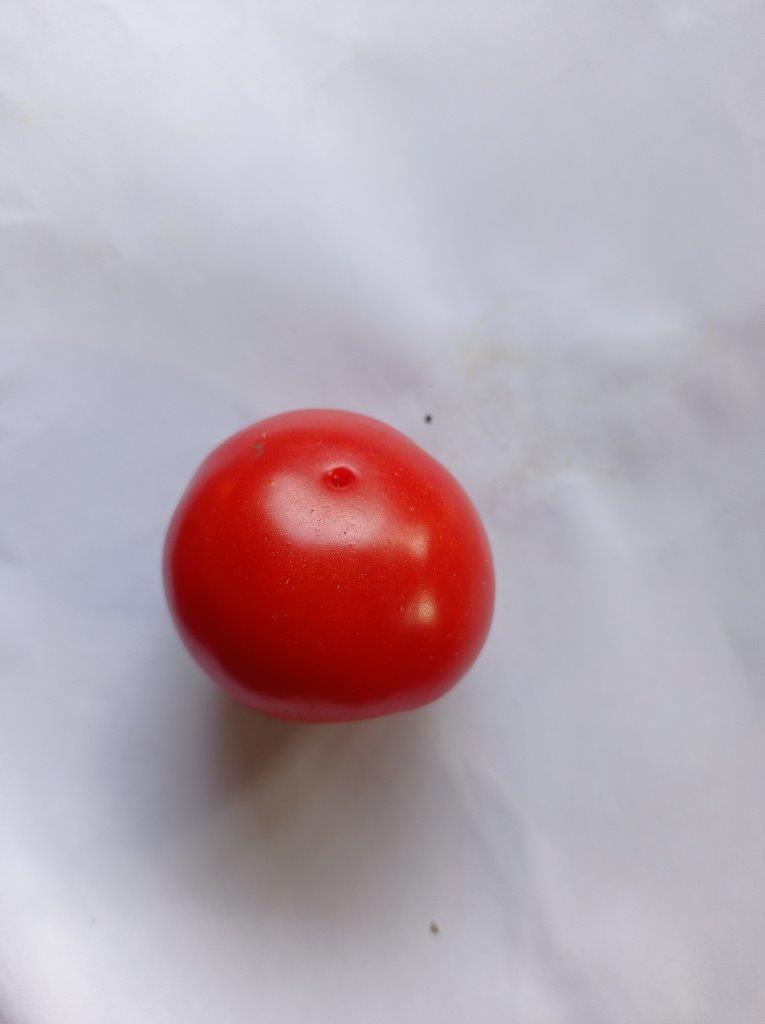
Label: Fresh